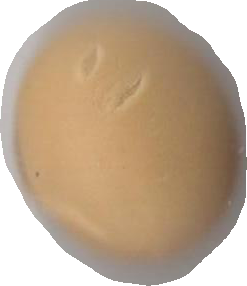
Variety: Grobogan